Hotel Adelaide

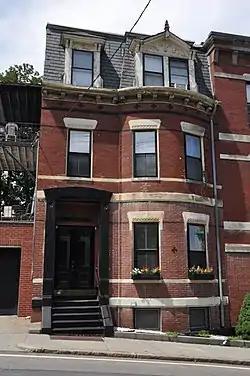

The Hotel Adelaide is a historic apartment house at 13–21 High Street in the Pill Hill neighborhood of Brookline, Massachusetts, United States. Built in 1875, it is one of the earliest known examples of a duplex-style apartment house, in which the individual units occupy space on two floors, connected by a private staircase. The building and added to the National Register of Historic Places in 1985.